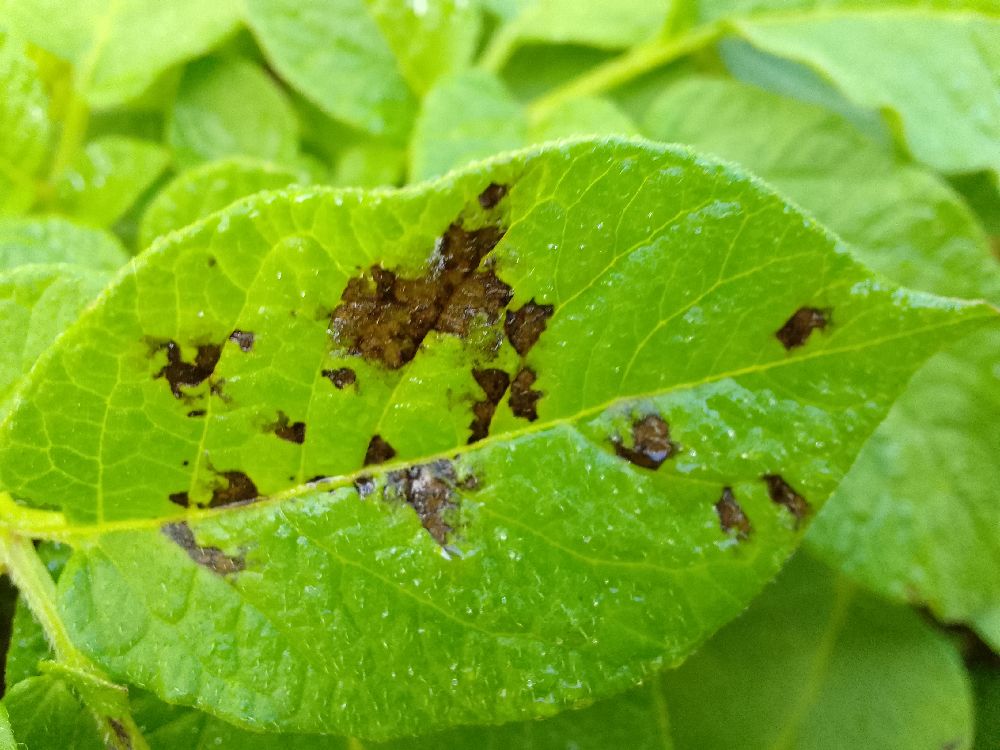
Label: Early blight